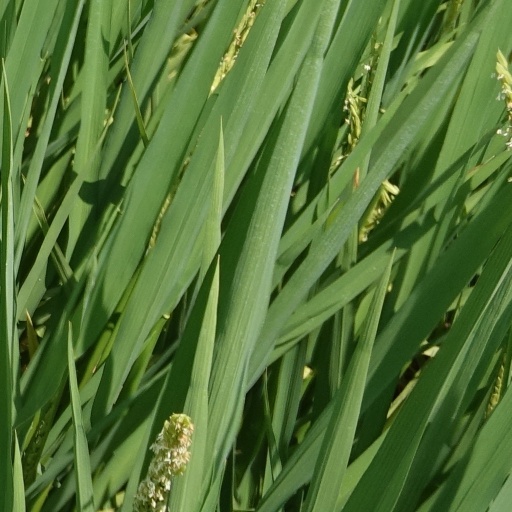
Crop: rice